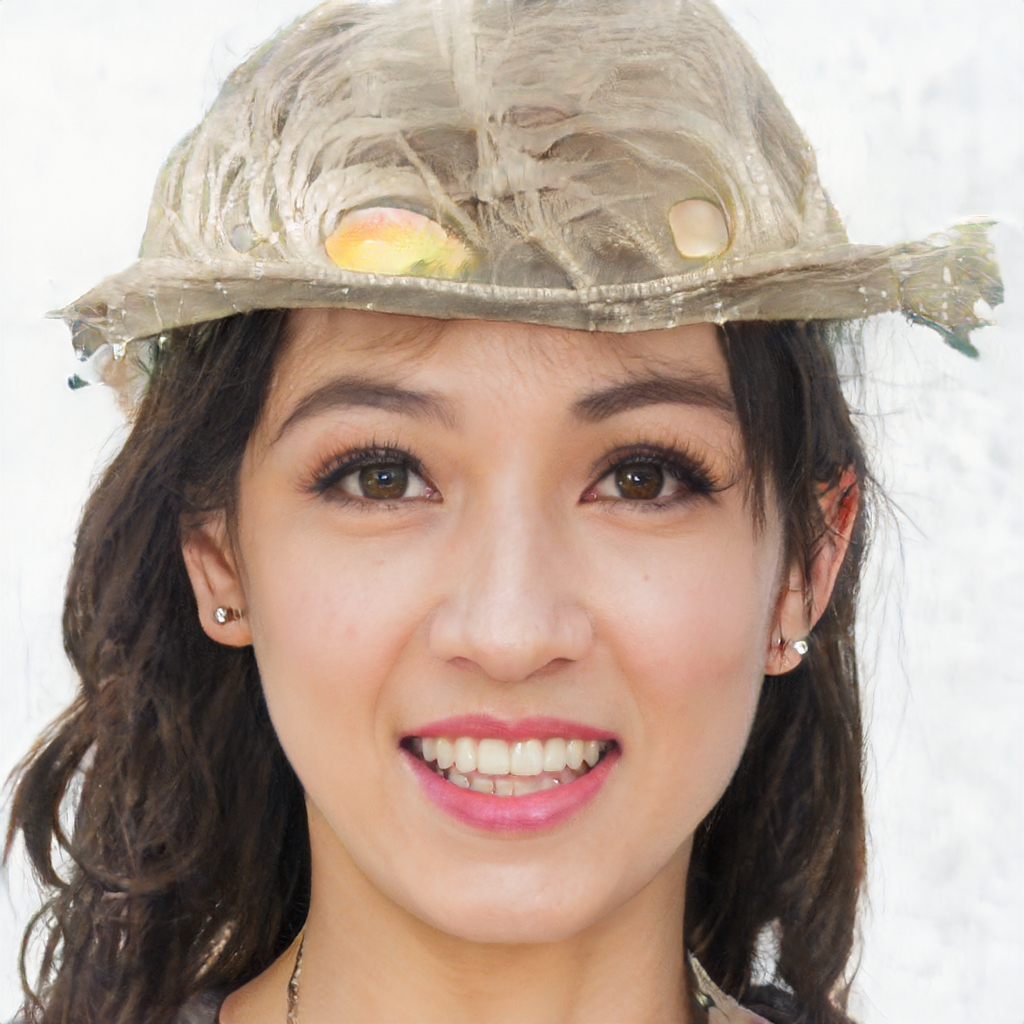
Gender: Female